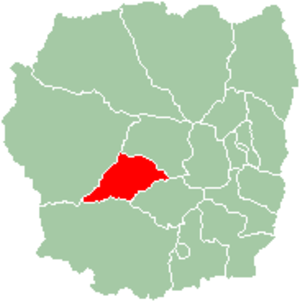
Carte de localisation de la région de Soavinandriana dans la province d'Antananarivo.